The Courageous Coward

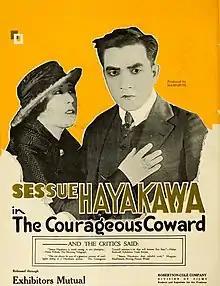
Advertisement for film

The Courageous Coward is a 1919 American silent drama film directed by William Worthington and featuring Sessue Hayakawa and Tsuru Aoki in lead roles.